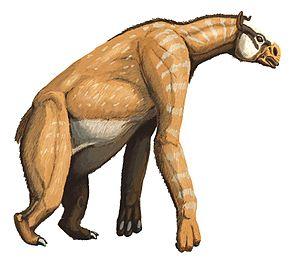
La famille des chalicothères regroupe des mammifères préhistoriques appartenant à l'ordre des périssodactyles. Cette famille est apparue au milieu de l'Éocène, il y a 45 Ma, et a disparu durant le Pléistocène, il y a 2 Ma.